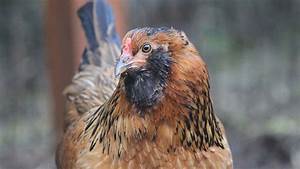
Label: gallina